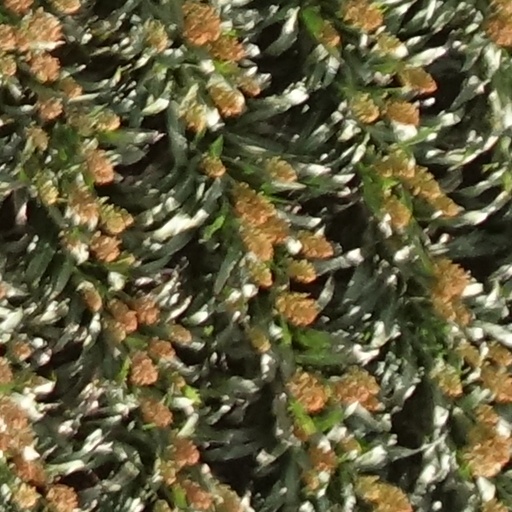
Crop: sorghum